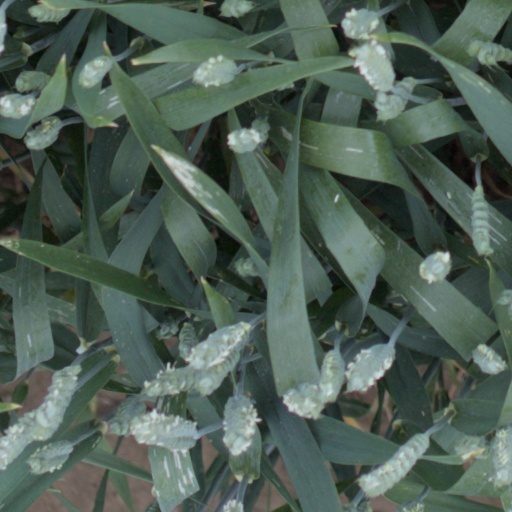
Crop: wheat